Question: Please indicate a possible affordance area of the sit_on_bench that can be used for sitting
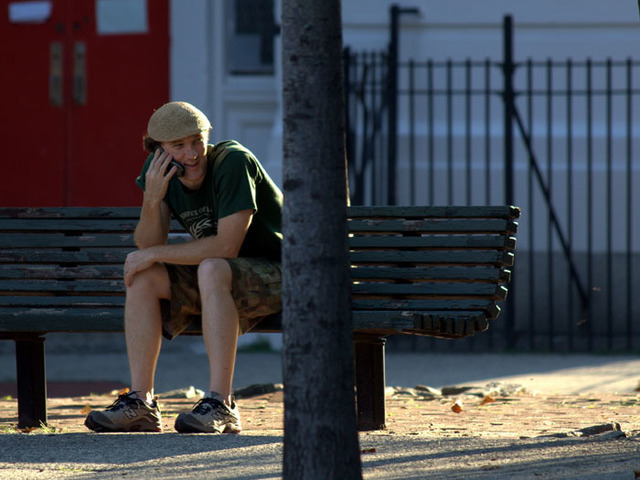
Answer: [0, 296.955, 489.0, 312.591]